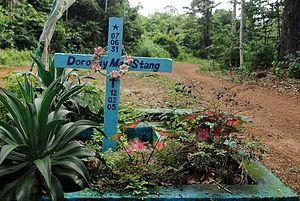
Querida Amazonia est une exhortation apostolique post-synodale du pape François datée du 2 février 2020 et publiée le 12 février 2020. Elle fait suite au synode sur l'Amazonie qui s'est tenu du 6 au 27 octobre 2019, et au document final de ce synode, Amazonie : nouveaux chemins pour l’Église et pour une écologie intégrale.
Dorothy Mac Stang, connue comme Irmã Dorothy est une religieuse catholique de la congrégation des Sœurs de Notre-Dame de Namur, naturalisée brésilienne, qui a été assassinée le 12 février 2005 par deux tueurs à gages, « pistoleiros » enrôlés par des grands propriétaires, dans l'État du Pará.